Mildred Lewis Rutherford

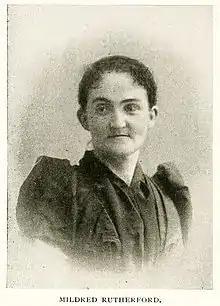
Mildred Rutherford, circa, 1897

After teaching in Atlanta for eight years, Rutherford served as the principal of the Lucy Cobb Institute in Athens from 1880 to 1895 and lived in a house directly across the street until it burned c. 1926, continuing to serve the school in various capacities for over forty years (including several years again at its head "with the title of 'president' signaling the school's college-level ambitions").